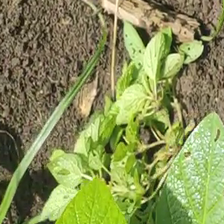
Weed species: Lamber_Quarter_plant(Chenopodium )